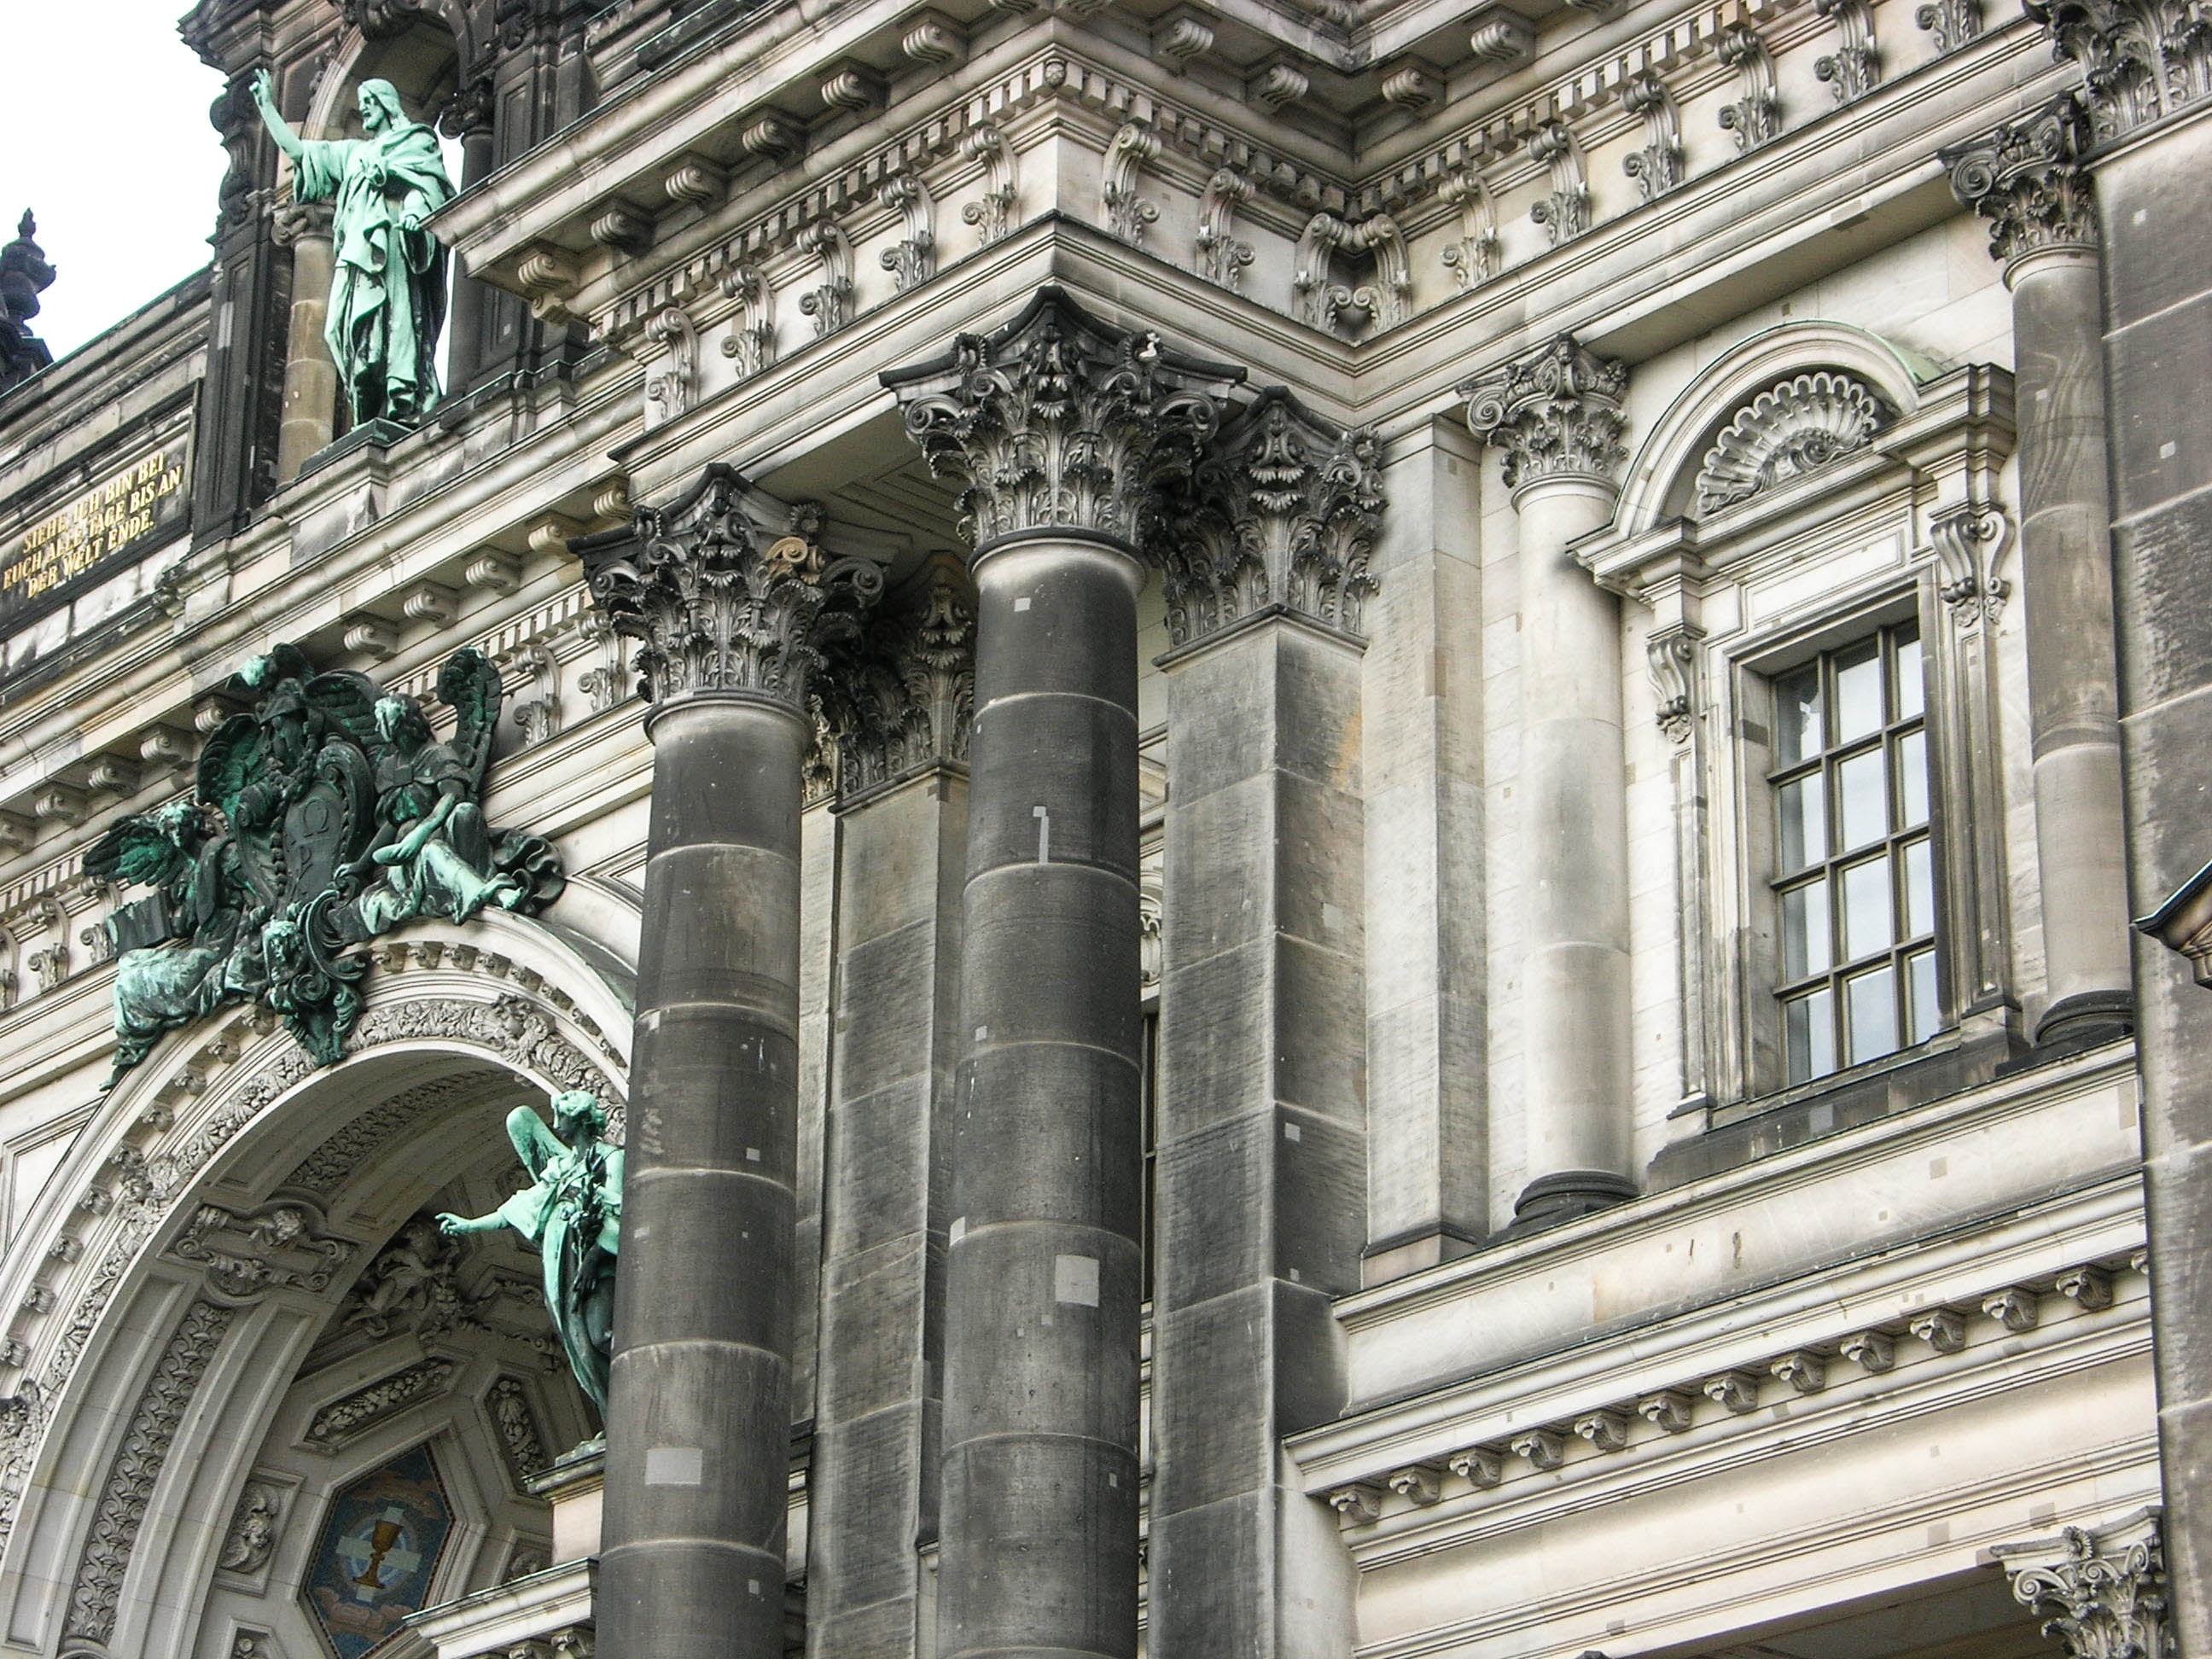
architecture, structure, window, glass, roof, building, palace, old, city, wall, statue, arch, column, landmark, facade, cathedral, place of worship, places of interest, old town, germany, berlin, basilica, turret, historically, metropolis, columnar